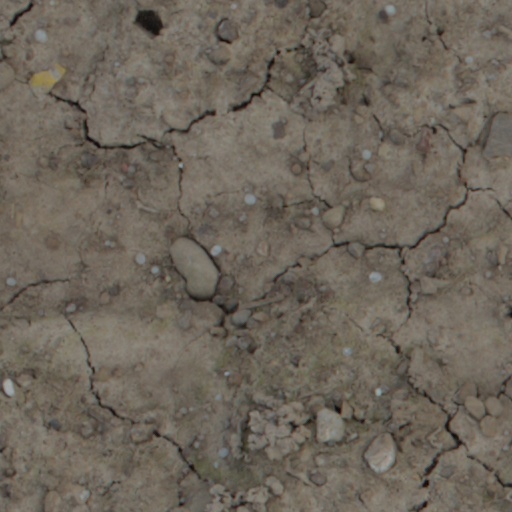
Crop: wheat